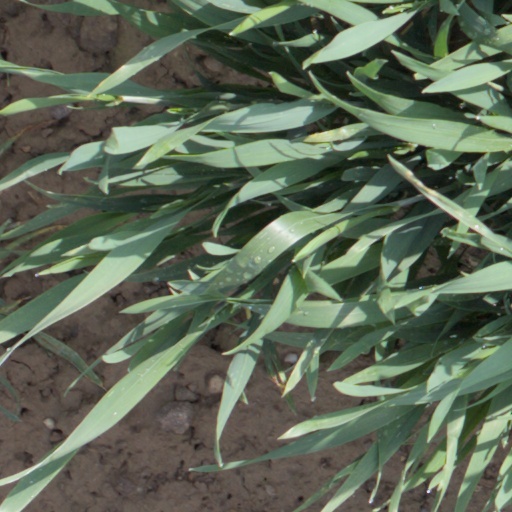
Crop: wheat